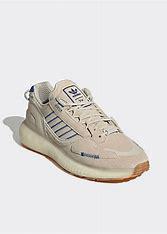
Brand: Adidas
Model: ZX 5K Boost